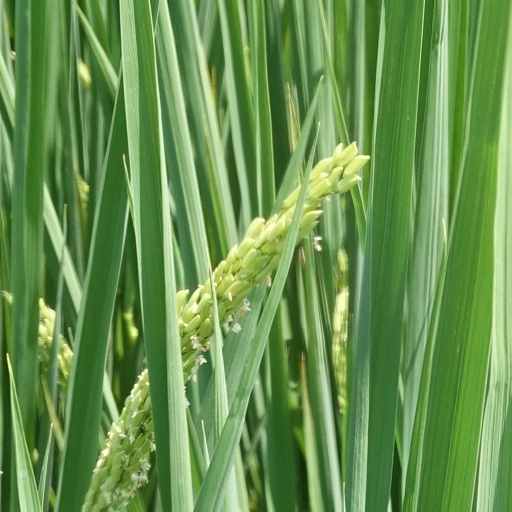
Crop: rice